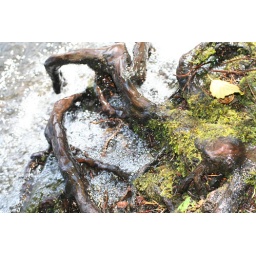
A gentle lake wave breaks upon gnarled tree roots